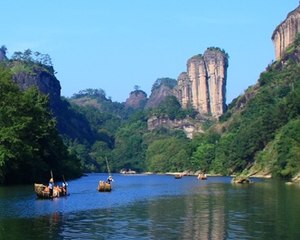
Fujian
Bjergområdet Wuyi Shan på grænsen til provinsen Jiangxi.
Fujian er en provins på sydøstkysten af Folkerepublikken Kina.